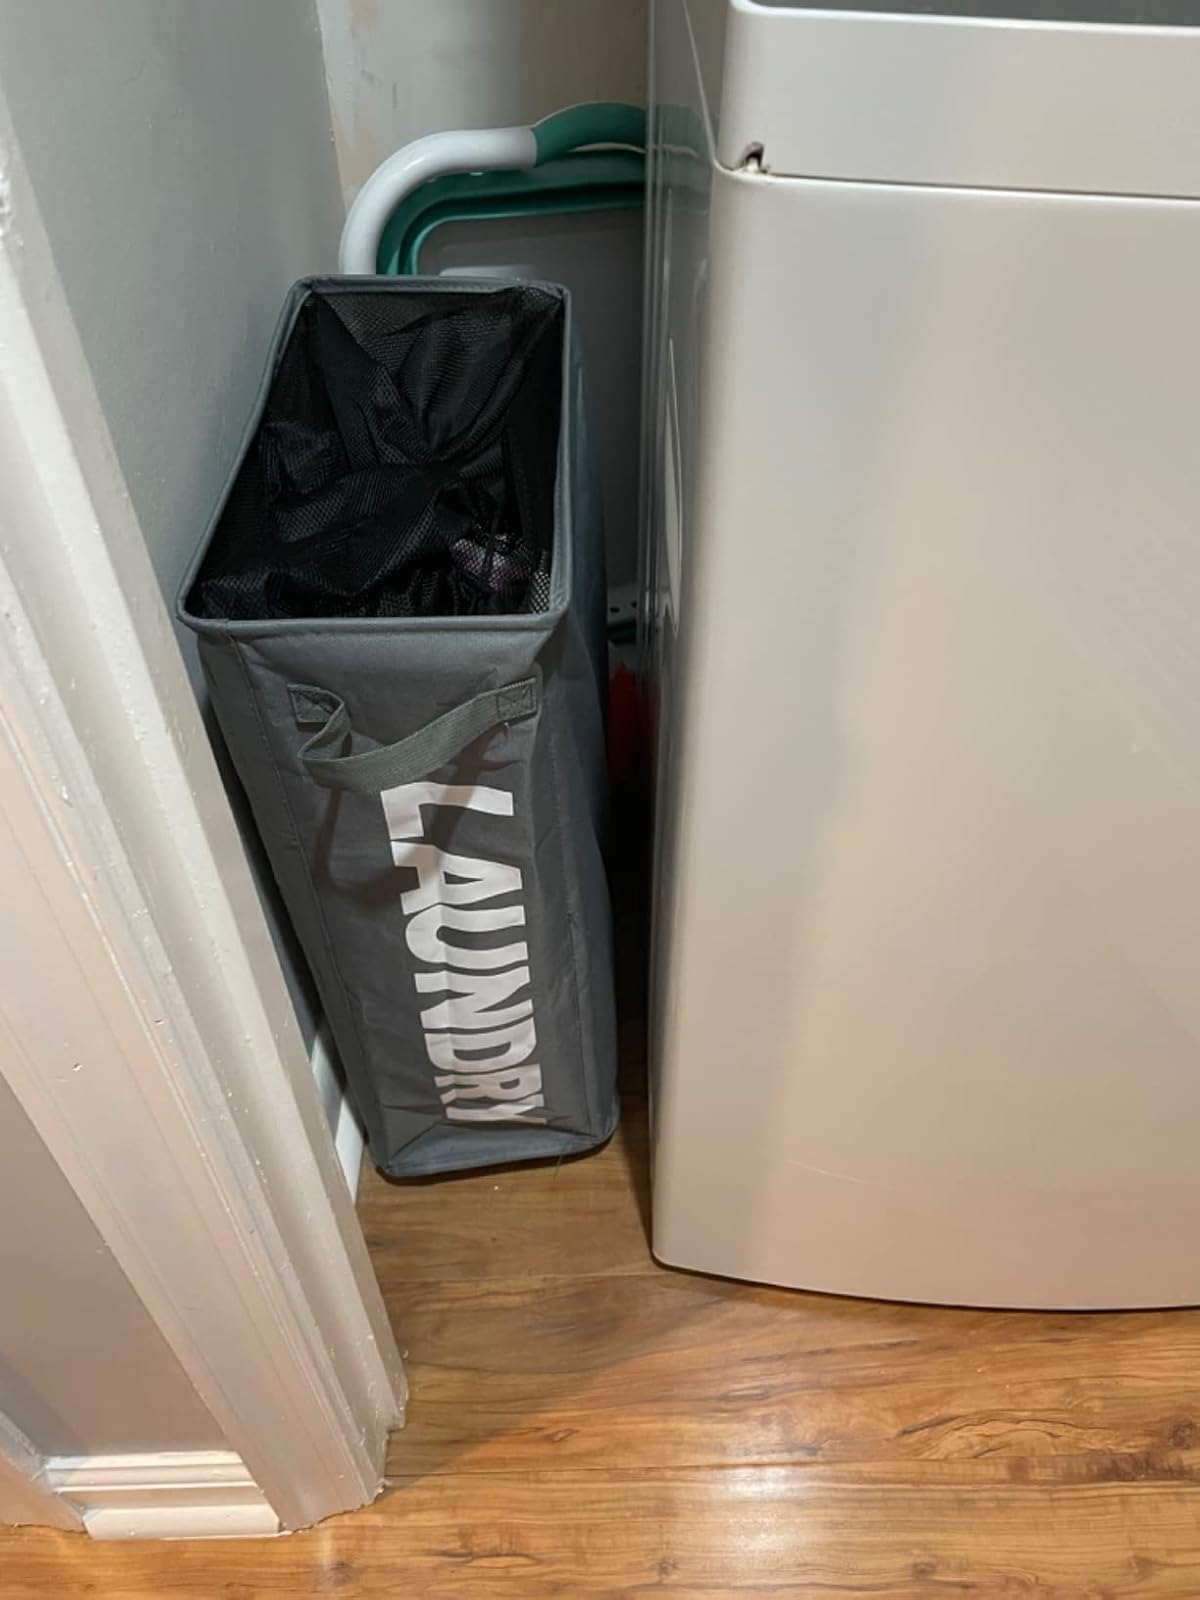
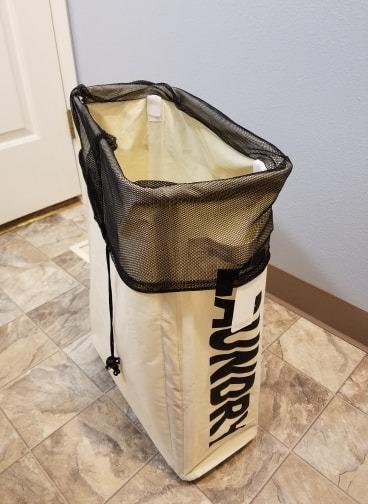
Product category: items_hamper
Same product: no